University of Southern California

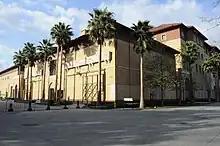
The USC School of Cinematic Arts

USC is served by several rapid transit stations. The Metro E Line light rail service between Downtown Los Angeles and Santa Monica wraps around the south and eastern edges of the University Park campus. The E Line has three stations in the vicinity of the USC main campus: Jefferson/USC Station, Expo Park/USC Station, and Vermont/Expo Station. The Metro J Line bus service serves both the University Park campus at 37th Street/USC station and the Health Sciences campus at LA General Medical Center station. In addition, both campuses are served by several Metro and municipal bus routes.